Satellite bus

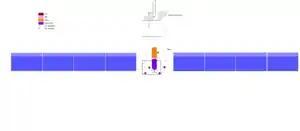

A satellite bus (or spacecraft bus) is the main body and structural component of a satellite or spacecraft, in which the payload and all scientific instruments are held.